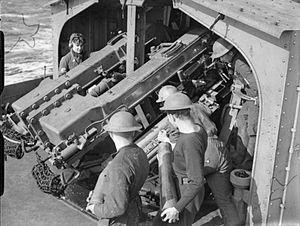
La Classe Tribal, ou classe Afridi, est un groupe de 27 destroyers construits pour la Royal Navy, la Marine royale canadienne et la Royal Australian Navy lancés entre 1937 et 1945.
Le canon de 4,7 pouces QF Mark IX & XII est un canon naval monté sur les destroyers de la Royal Navy durant les années 1930 et 1940. Ceux-ci participent à la Seconde Guerre mondiale avant d'être revendus à de nombreux pays après le conflit, parmi lesquels le Brésil, l'Argentine ou les Pays-Bas.
La bataille de Zouara était un bref combat naval durant la campagne de la Méditerranée de la Seconde Guerre mondiale qui a eu lieu dans la nuit du 19 janvier 1943 dans les eaux libyennes entre la Royal Navy et la Regia Marina à la fin de la campagne d'Afrique du Nord. La bataille s'est terminée par la destruction complète d'une flottille italienne de petits dragueurs de mines et de navires auxiliaires évacuant Tripoli.